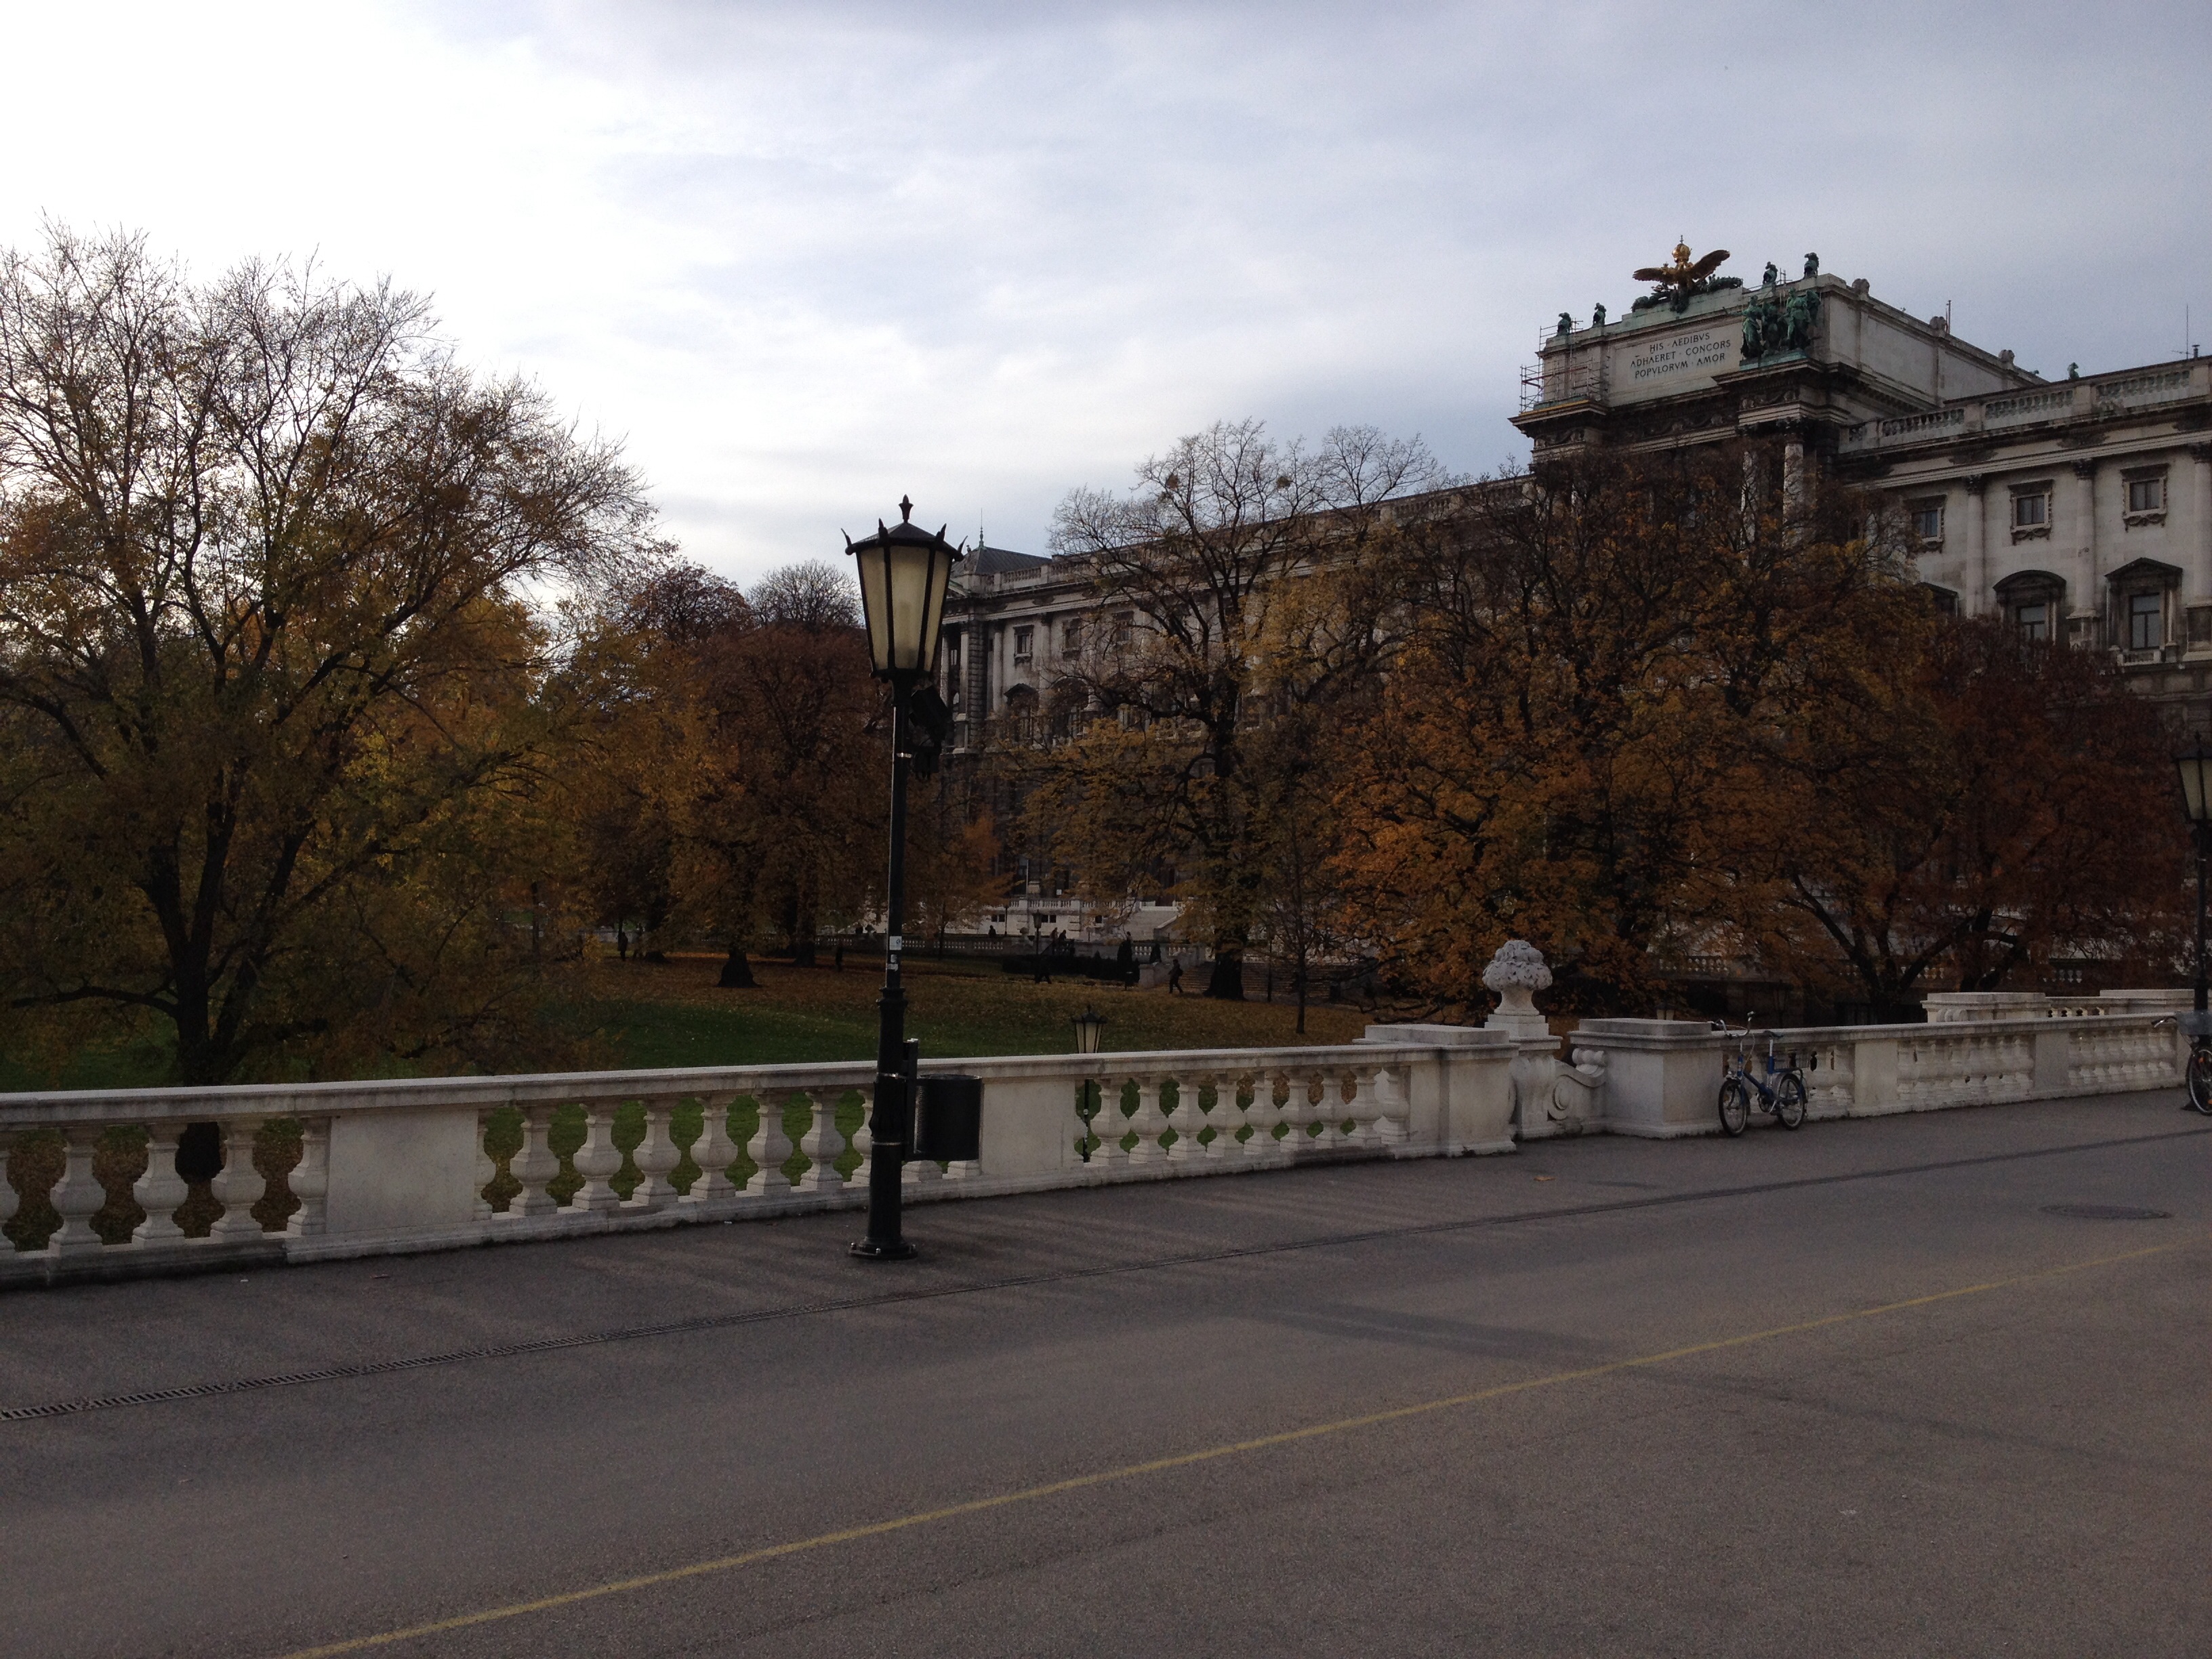
architecture, street, town, city, cityscape, downtown, suburb, plaza, autumn, park, old building, terrace, town square, neighbourhood, urban area, residential area, human settlement